Bennett-Tobler-Pace-Oliver House

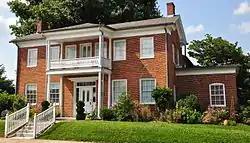
Bennett-Tobler-Pace-Oliver House, July 2014

Bennett-Tobler-Pace-Oliver House, also known as the Oliver House, is a historic home located at Jackson, Cape Girardeau County, Missouri. It was built in 1848, and is a two-story, five-bay, L-shaped, Greek Revival style brick dwelling. It has a one-story addition and a two-story service wing. It features a two-story porch on the front facade.